Daniel Dunglas Home

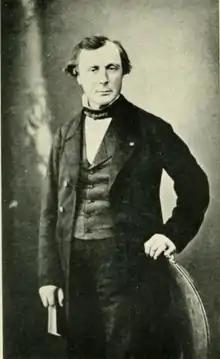
Dr. Barthez

It is often claimed in parapsychology and spiritualist books that Home was never caught in fraud. However, skeptics have stated that this claim does not hold up to scrutiny as Home was caught utilizing tricks by different witnesses on different occasions. Gordon Stein has noted that "While the statement that Home was never caught in fraud has been made many times, it simply is not true... It is simply that Home was never publicly exposed in fraud. Privately, he was caught in fraud several times. In addition, there are natural explanations both possible and likely for each of his phenomena."